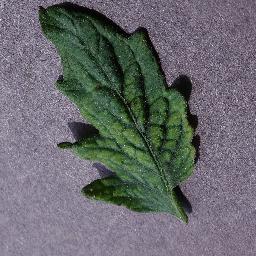
Label: Tomato___Tomato_mosaic_virus